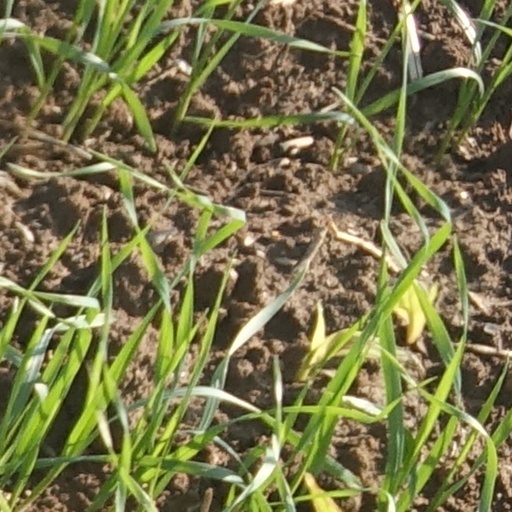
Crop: wheat